Allied Air Command

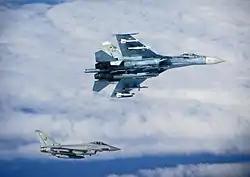
A Russian Air Force SU-27 Flanker is intercepted by an RAF Typhoon FGR4 as part of NATO’s ongoing Baltic Air Policing mission

Subordinate to AIRCOM are Combined Air Operations Centre in Uedem, Combined Air Operations Centre in Torrejon, and Deployable Air Command and Control Centre in Poggio Renatico. The CAOC in Uedem's primary peacetime role is the tactical Command and Control of Quick- Reaction Alert Forces used to police NATO airspace above the Benelux countries, above Germany, Poland, the Czech Republic, Slovakia and the Baltic States (Baltic Air Policing). There are also over 50 Control and Reporting Centres and Points, plus linkages with civilian air traffic control networks.